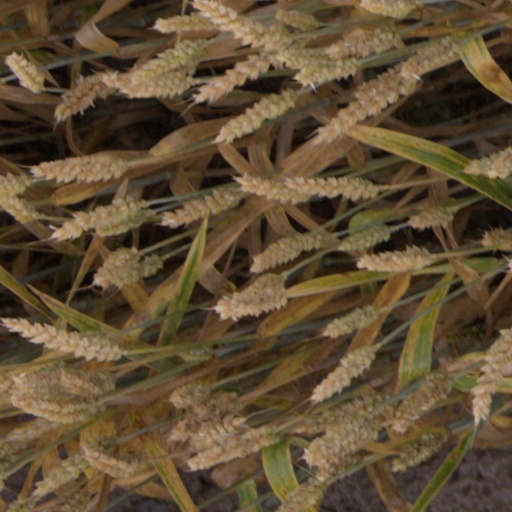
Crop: wheat